Wairarapa

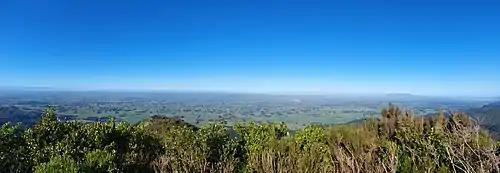
The view of the Wairarapa from Mt Dick, Carterton

The name "Wairarapa" means "glistening waters" in the Māori language. According to some oral histories, the Polynesian explorer Kupe named the wetlands after touching down in the area several times. According to other oral histories, explorer Haunui named the wetlands after the way the lake appeared to glisten from the Remutaka Ranges to the west.